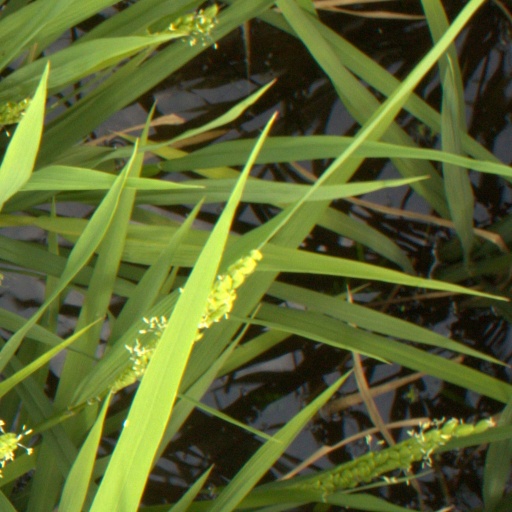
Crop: rice